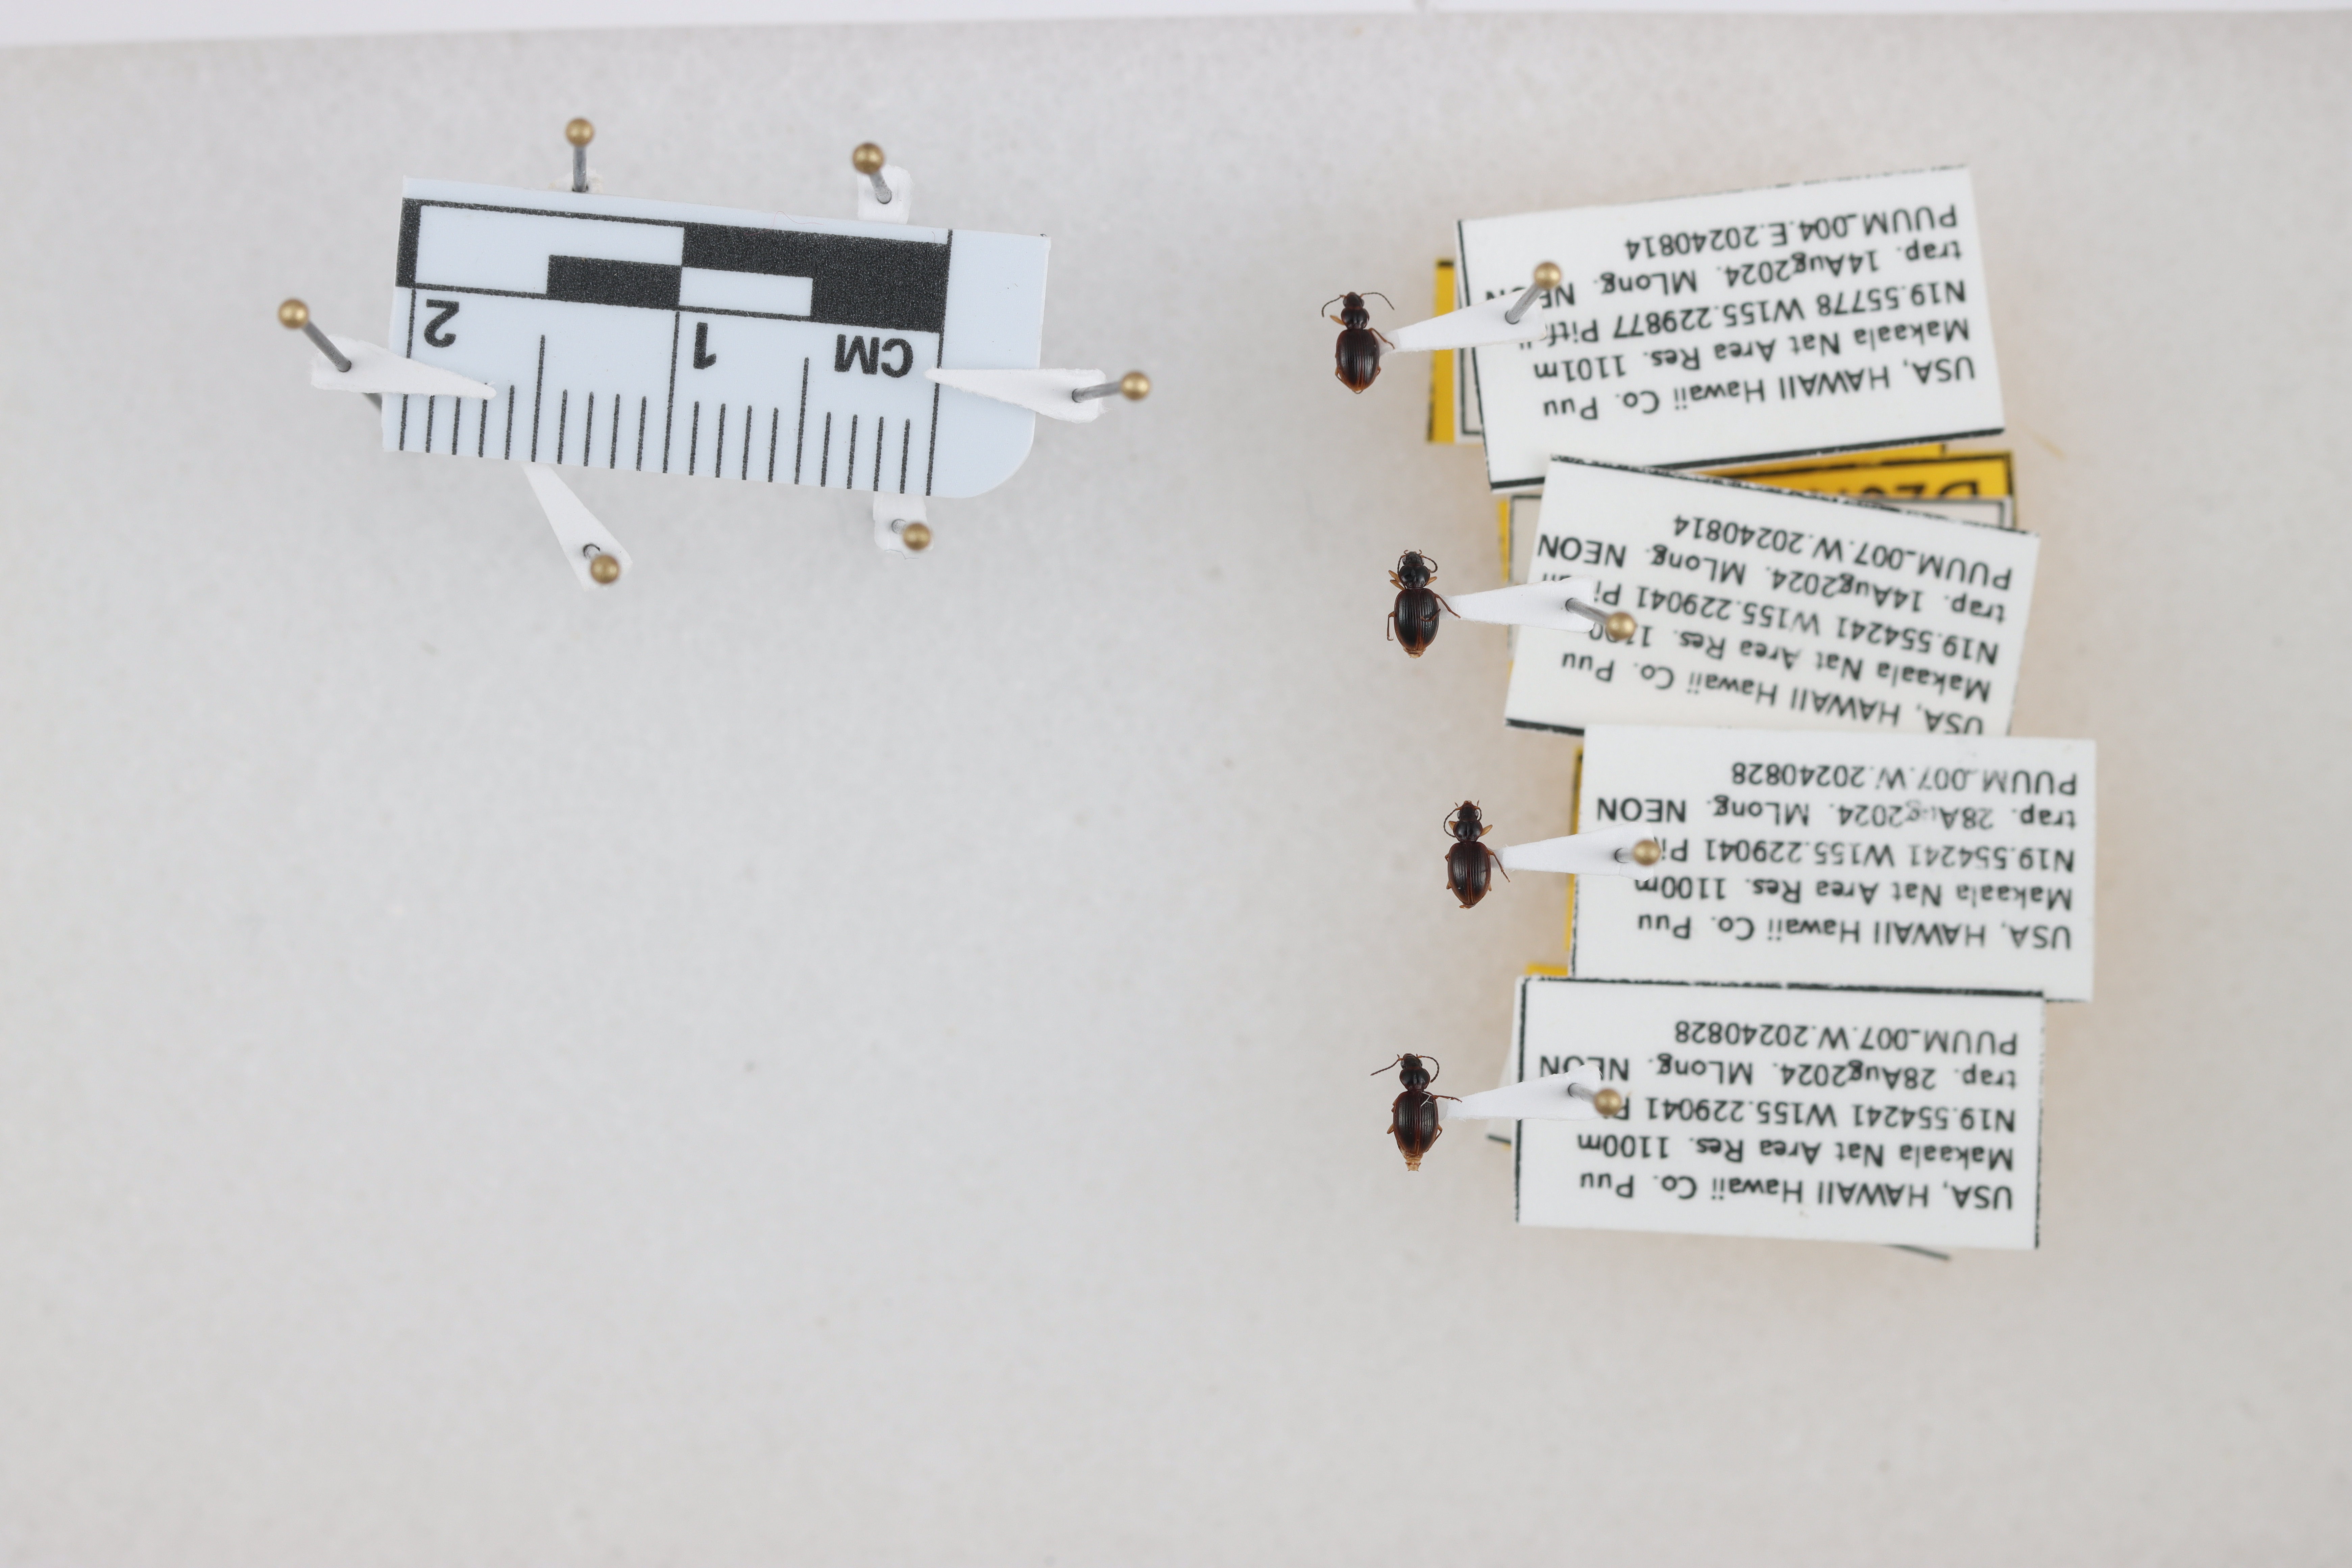
Beetle 1 — elytra length: 0.236 cm, elytra max width: 0.159 cm, basal pronotum width: 0.065 cm

Beetle 2 — elytra length: 0.231 cm, elytra max width: 0.167 cm, basal pronotum width: 0.066 cm

Beetle 3 — elytra length: 0.228 cm, elytra max width: 0.163 cm, basal pronotum width: 0.065 cm

Beetle 4 — elytra length: 0.236 cm, elytra max width: 0.171 cm, basal pronotum width: 0.067 cm